Jovem Pan

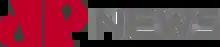
Logo Jovem Pan News TV

Jovem Pan News has been described as practicing partisan reporting in favor of the Republican Party, the Jair Bolsonaro administration, and conservative causes.